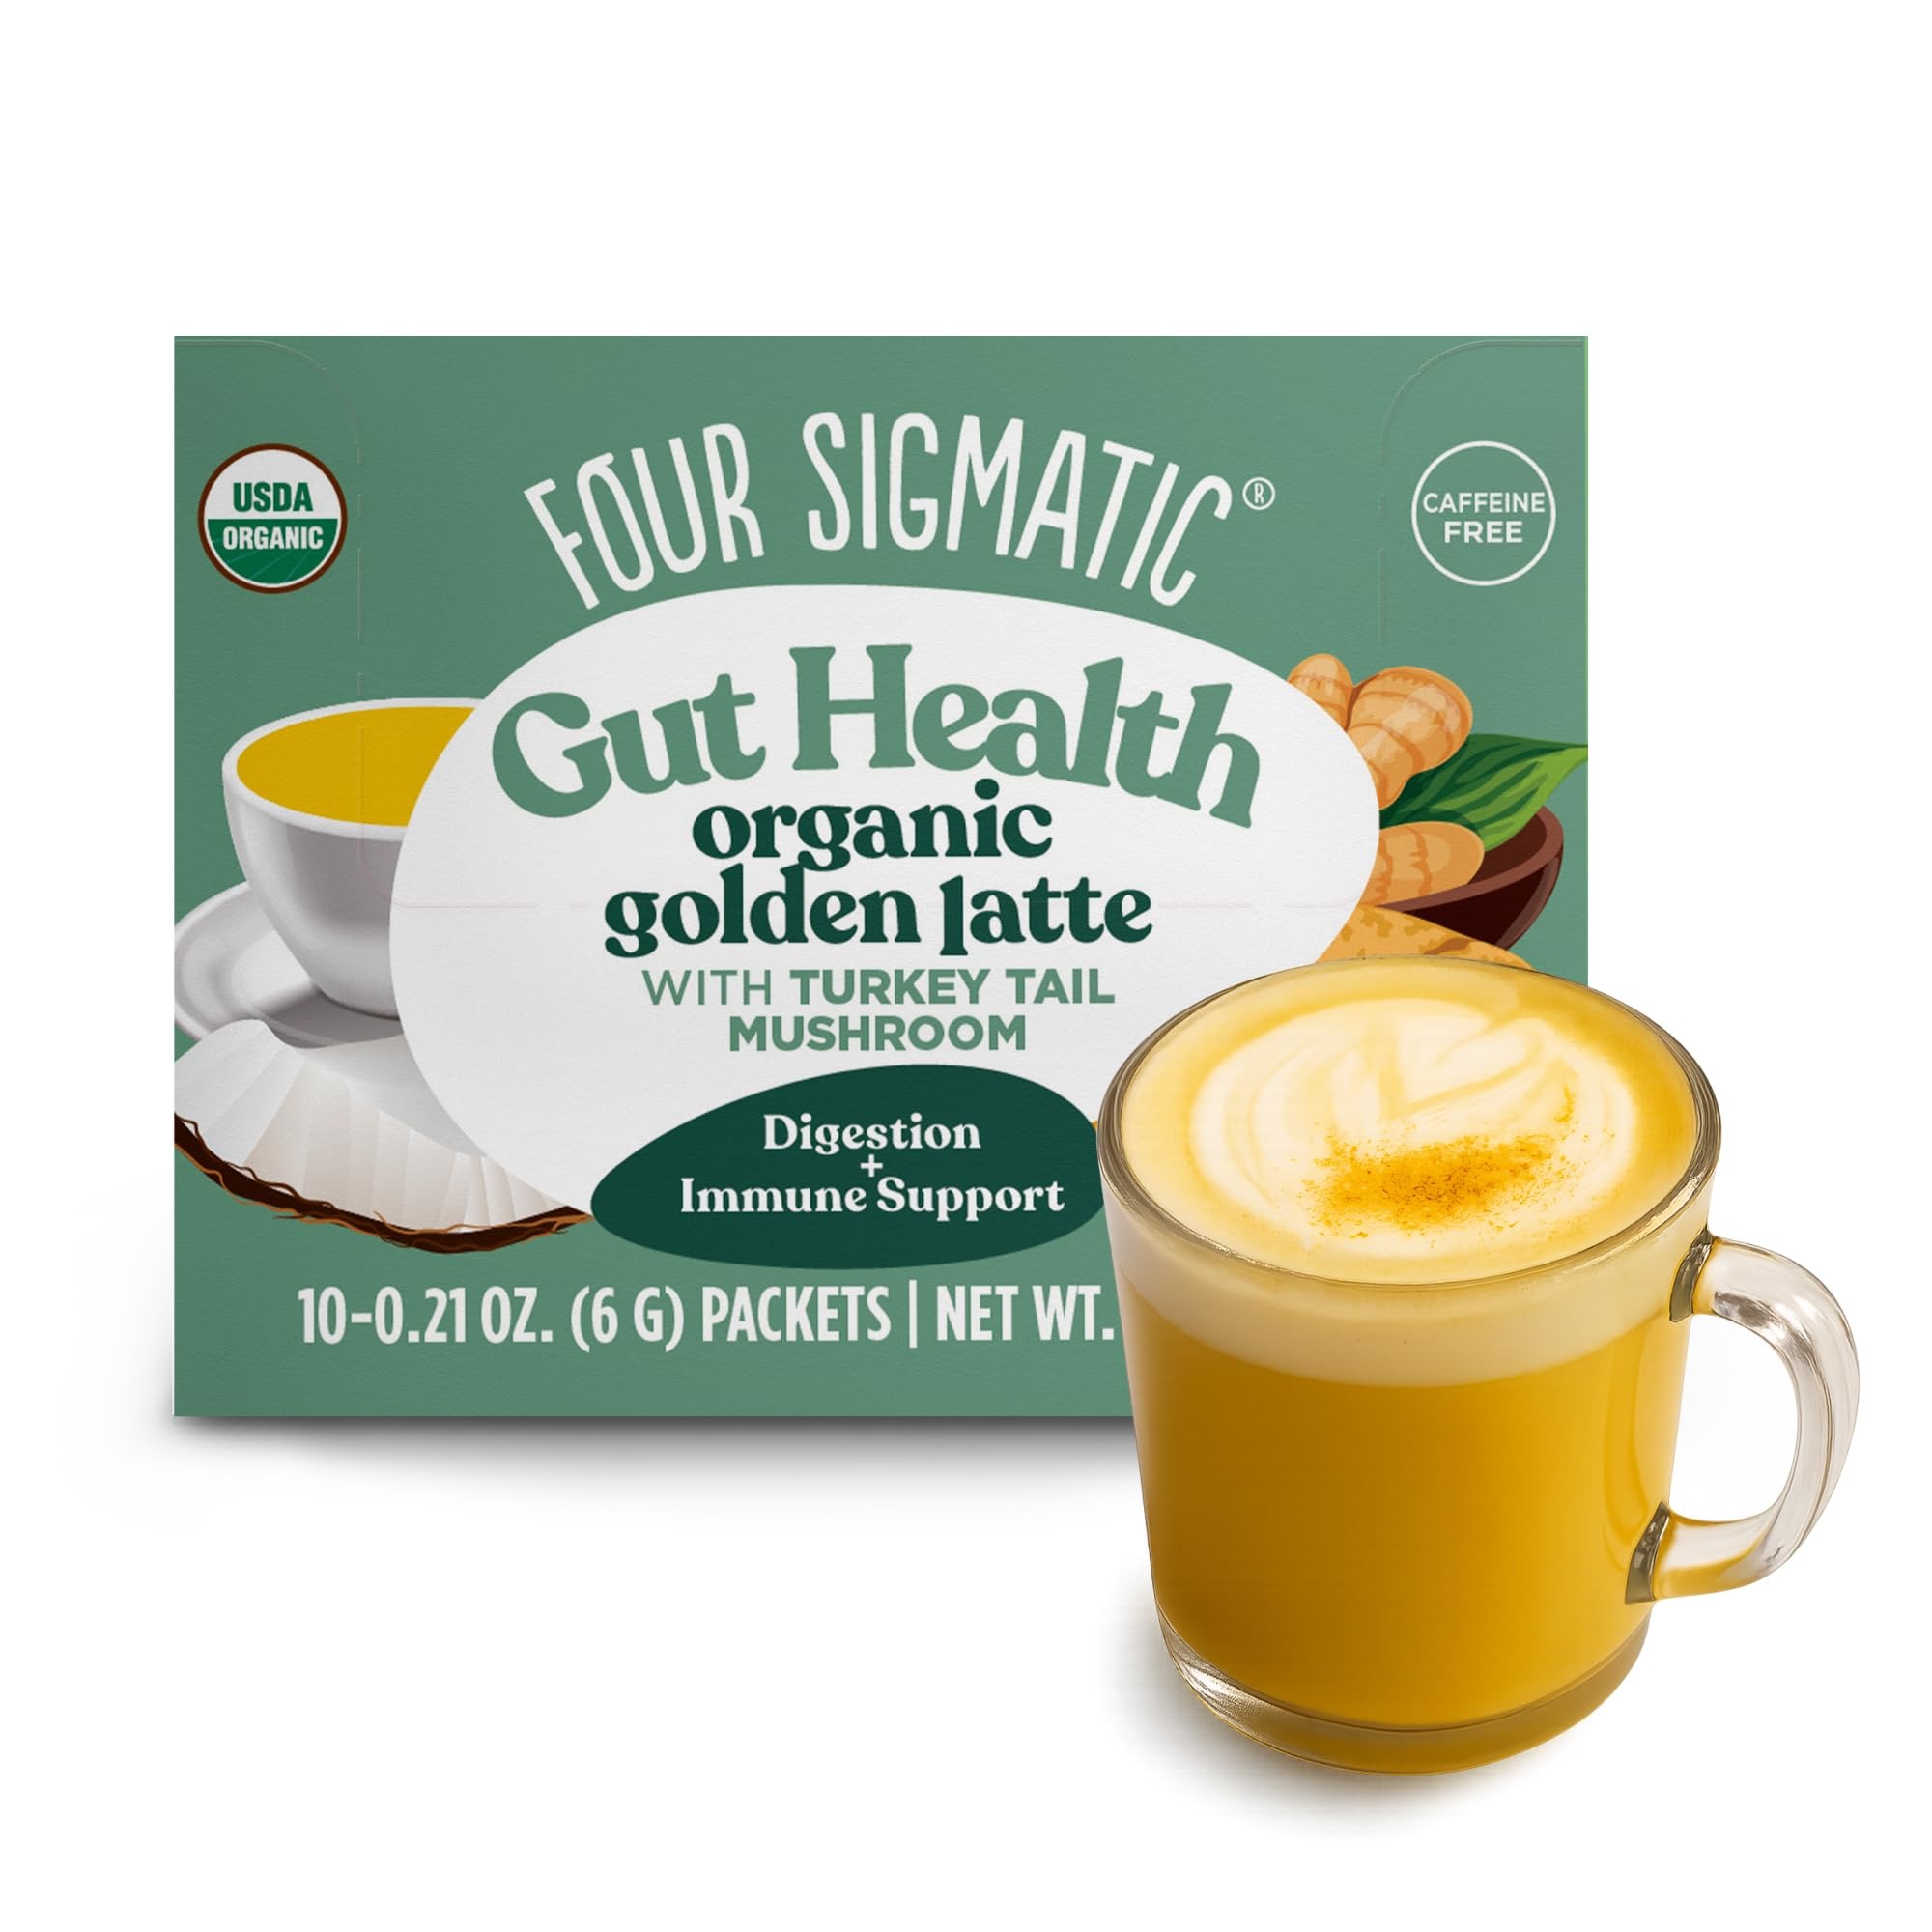
Item Name: Golden Latte by Four Sigmatic | Organic Instant Golden Latte with Turkey Tail, Turmeric & Coconut Milk Powder | Supports Healthy Skin & Stress | Decaf & No Dairy | 10 Count
Bullet Point 1: UNLOCK INNER BEAUTY — Organic Turkey Tail mushroom powder joins with turmeric powder for a golden latte that will help you to beautify; Enjoy a glowing dairy-free smooth latte with coconut milk powder, stevia, and coconut palm sugar.
Bullet Point 2: BEAUTY FROM WITHIN — 500mg organic Turkey Tail helps to support well-being; Organic tulsi is an adaptogen known as the Queen of Herbs; No caffeine so you can glow day or night.
Bullet Point 3: ANTIOXIDANT PROPERTIES — 900mg of turmeric with antioxidant properties, including curcumin; Black pepper is added to help with turmeric’s absorption.
Bullet Point 4: PERFECT FOR ALL DIETS — Perfect for our vegan, organic, paleo, dairy-free or gluten-free friends; Only organic ingredients; No carriers, fillers, natural flavors or artificial flavors; All ingredients are naturally farmed or wild harvested.
Bullet Point 5: DISSOLVES INSTANTLY — Tastes like a warming golden latte, not like mushrooms; Ready to drink in 7 fluid ounces of hot water; Add coconut oil or ghee for an even creamier texture.
Value: 10.0
Unit: Count

Price: 24.185